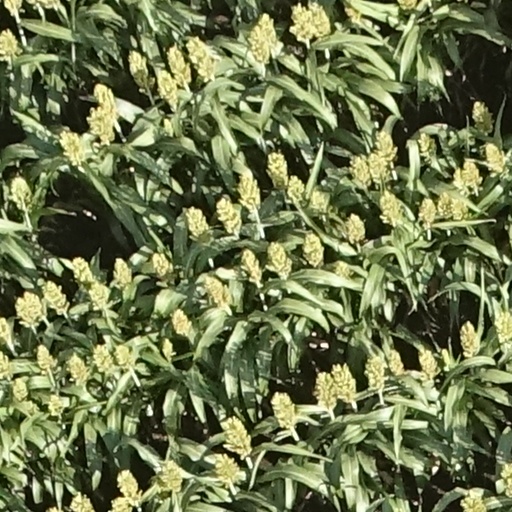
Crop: sorghum